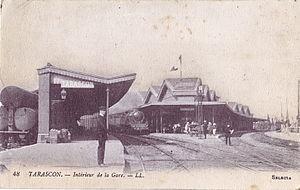
Carte postale ancienne éditée par LL &amp
La gare de Tarascon, également appelée gare de Tarascon-sur-Rhône, est une gare ferroviaire française située sur le territoire de la commune de Tarascon, dans le département des Bouches-du-Rhône, en région Provence-Alpes-Côte d'Azur.